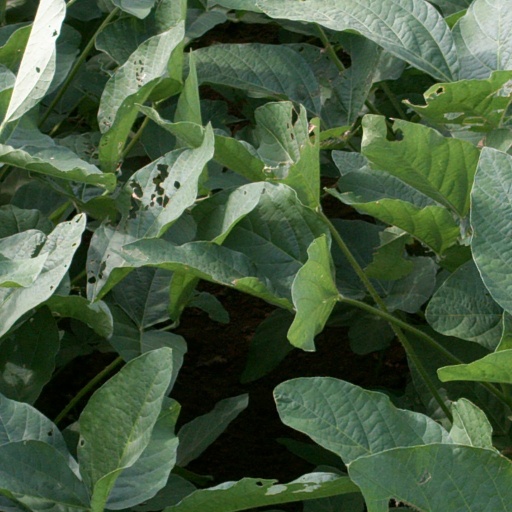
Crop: soybean